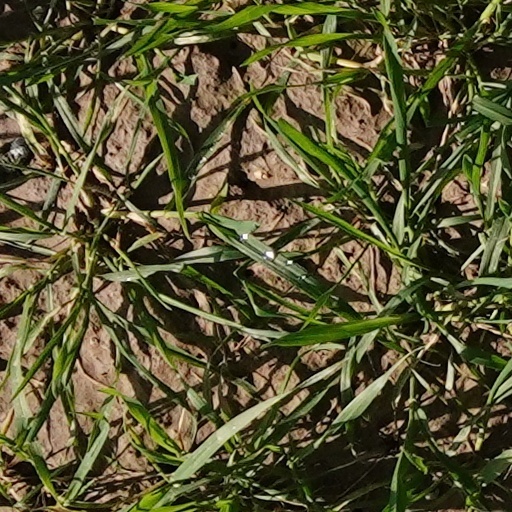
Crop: wheat